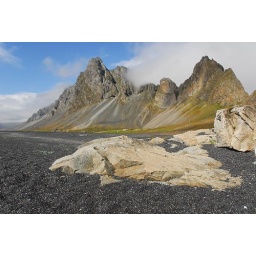
A view of the Eystra Horn (East Horn) from the black pebble beach at Hvalnes in south east Iceland